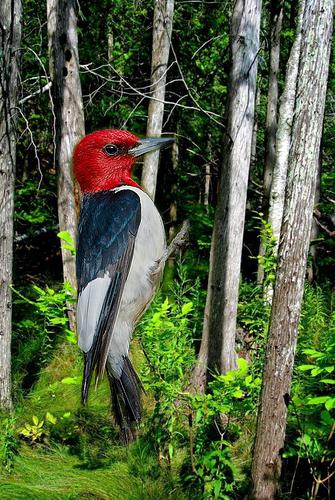
Bird species: Red_headed_Woodpecker
Bird type: landbird
Background: land